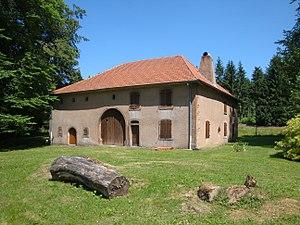
Photo de la Cense de Belfays (Belfey), Principauté de Salm, Saint Stail alt 774m, ferme seigneuriale, XVIIs grégoire LALLEMAND (1711-1786) est censier en 1736 avec sa famille (marguerite SCHENEBEL sa femme et 7 enfants) Une inscription est à déchiffrer à la base de l'angle droit du bâtiment
Dans l'Alsace d'autrefois, la cense est une grande ferme que le seigneur fait exploiter pour son propre compte par un locataire appelé censier. Au XVIIIᵉ siècle, de nombreux censiers sont anabaptistes, car l'économie particulière de ces grandes fermes leur convient. La qualité de locataire leur permet de fuir si nécessaire sans perdre trop de biens. L'isolement leur assure une certaine indépendance.